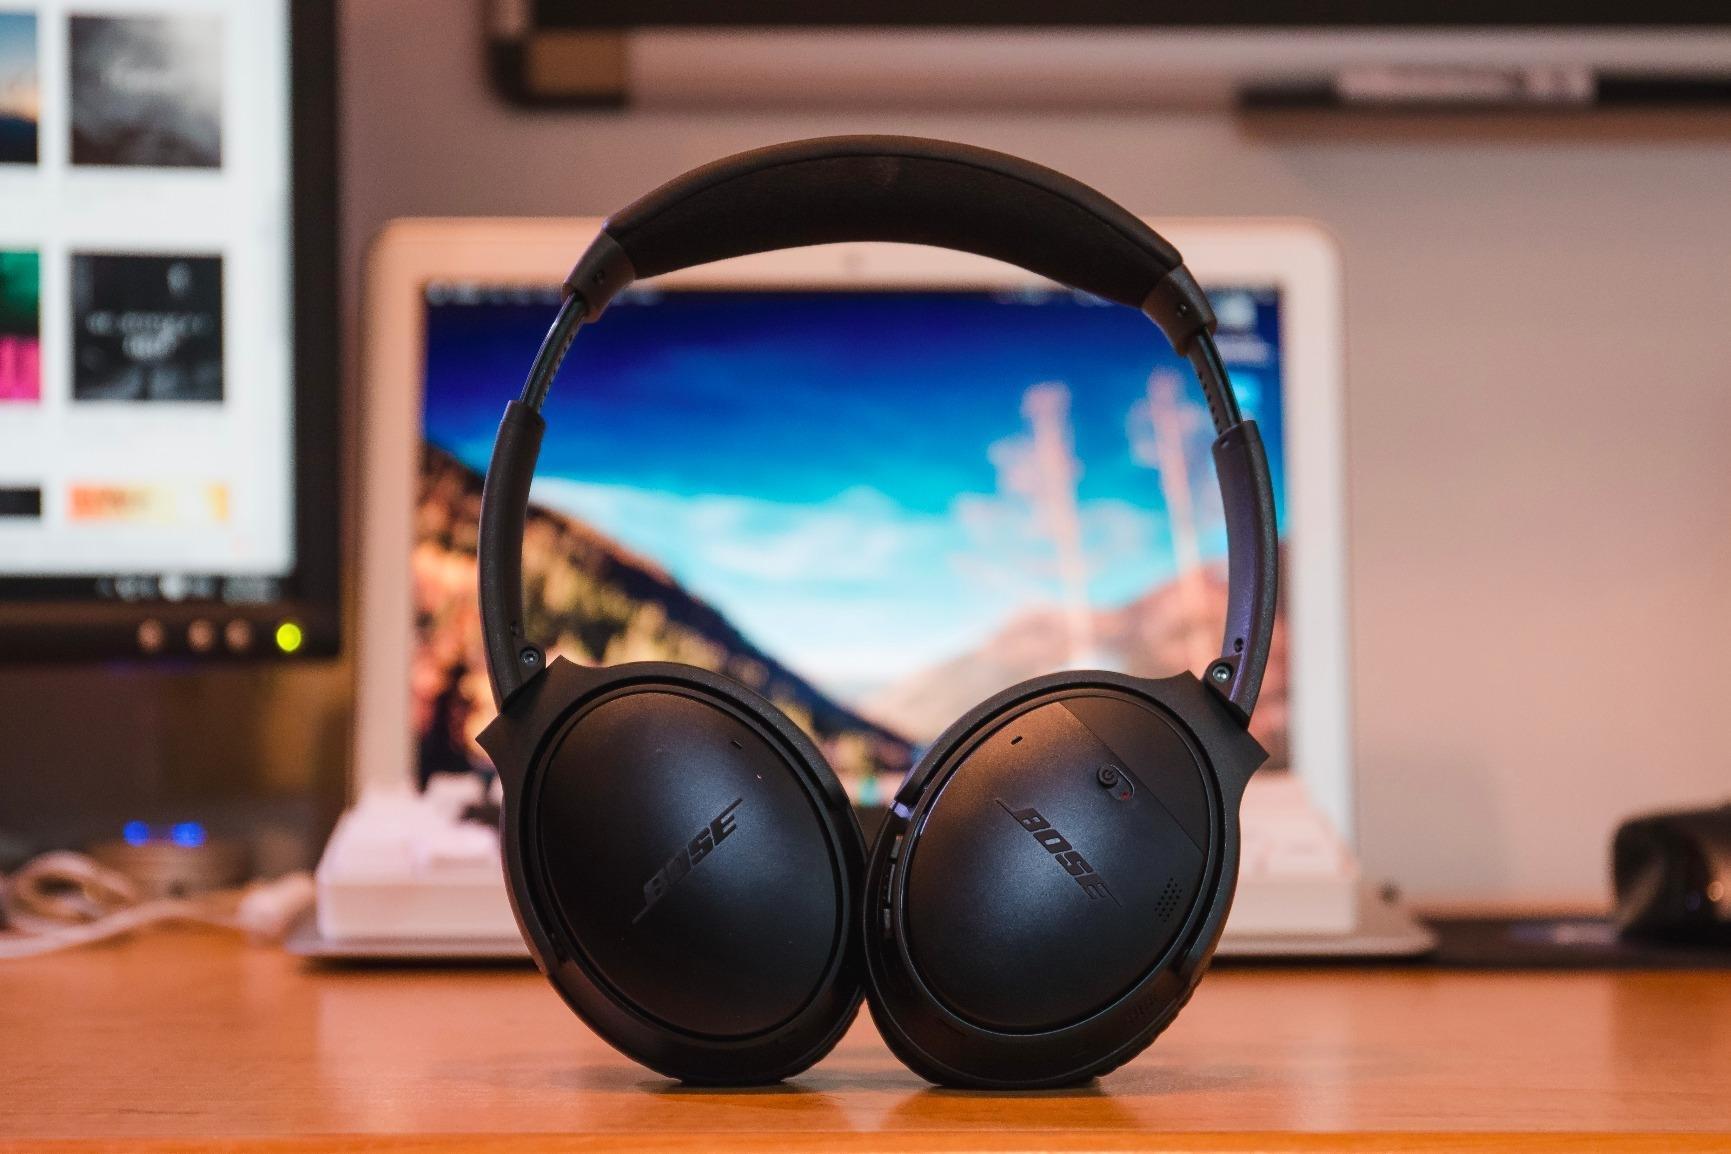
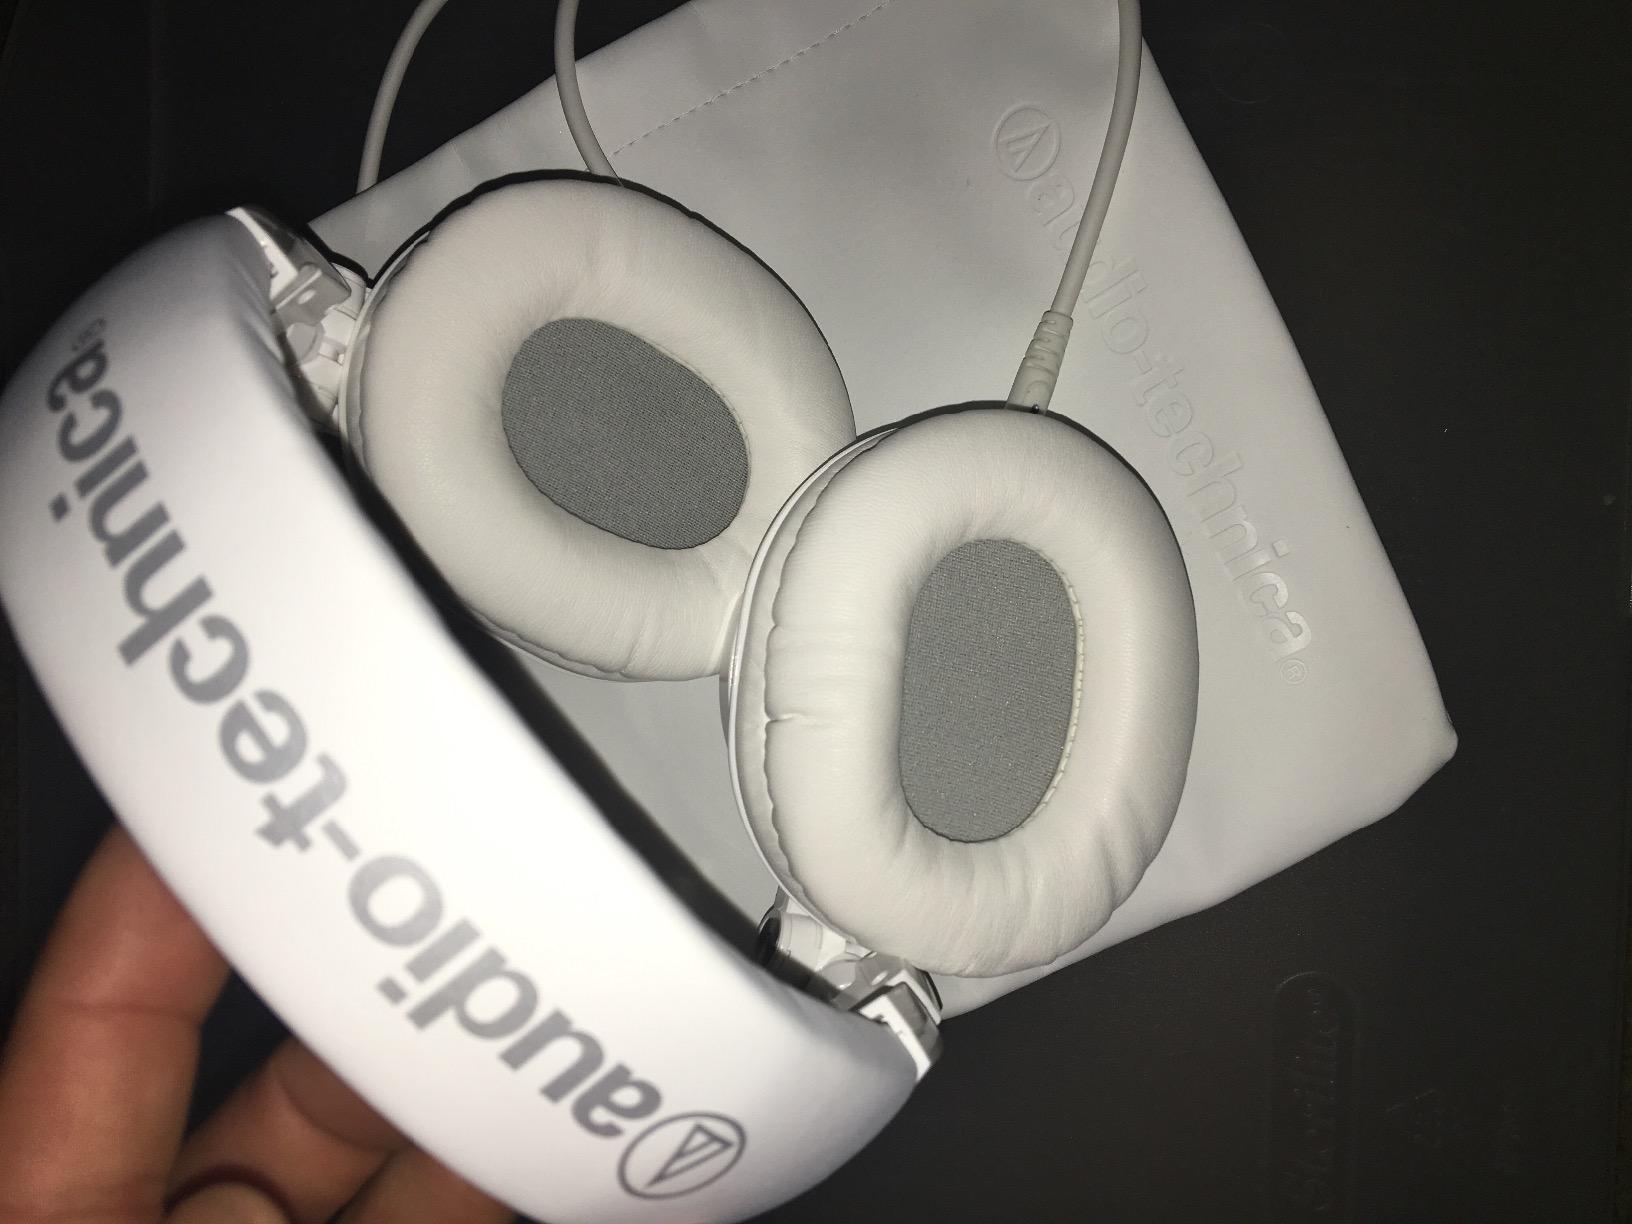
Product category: headphones
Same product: no